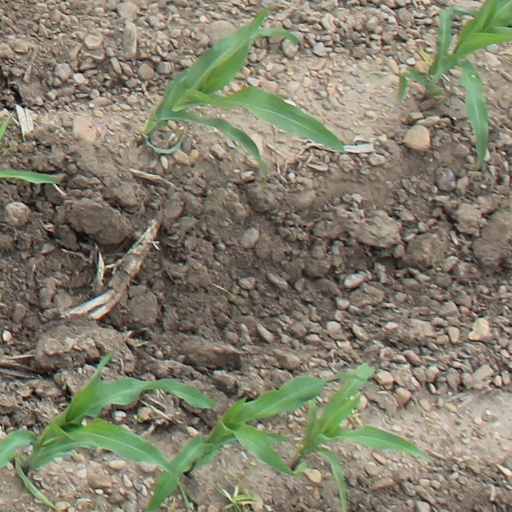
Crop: maize; corn